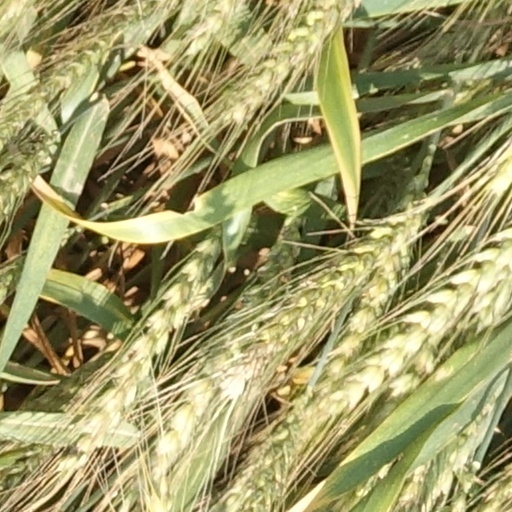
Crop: wheat